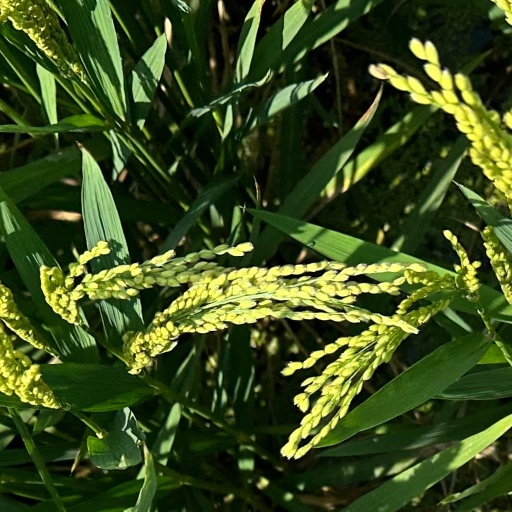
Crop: rice